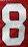
Number: 8